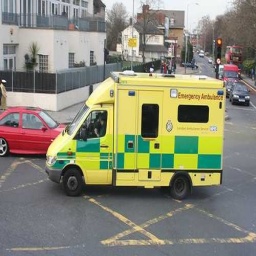
Label: ambulance